Cape Higuer

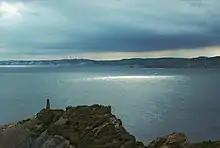
Cape Higuer

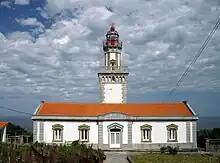
The Cape Higuer Lighthouse

The Cape Higuer is a cape on the Bay of Biscay standing out at the end of the mountain range Jaizkibel by the France–Spain border in the municipality of Hondarribia ( away from the town centre). The site is home to a lighthouse, besides holding a camp-site and a couple of inns. It is sometimes considered the westernmost land strip of the Pyrenees, with the trek trail GR 11 setting out at this point.